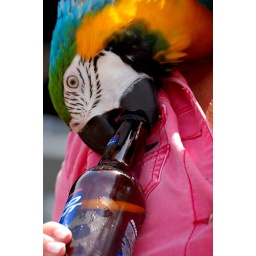
Waiting at the bar near the boarding area to catch the boat back to Kelleys Island.